Medini Ray

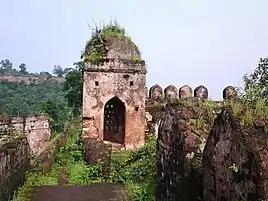
Palamu Forts

Maharaja had rebuilt the old Palamu fort which was earlier build by kings of Raksel dynasty. For defence he erected several turrets. In 1673, he had started constructing new fort on a hillock on the west of old fort. In the new fort, the gate is known as Nagpuri gate in which workmanship is in better quality. After victory over Nagpuri Raja, he built one of the Palamu Forts. He decided to build the gate in Nagpuria style. Beyond the Nagpuri gate, there is another small gate. On both outer side of the gate there is Persian and Sanskrit inscription of Barnmali Mishra the Pandit of Maharaja Medini Rai. According to inscription the construction work started in magh samwat 1680. He began building the fort for his heir Pratap Rai. After Maharaja Medini Rai's death in 1674, his son Pratap Rai took up the work of finishing the fort.